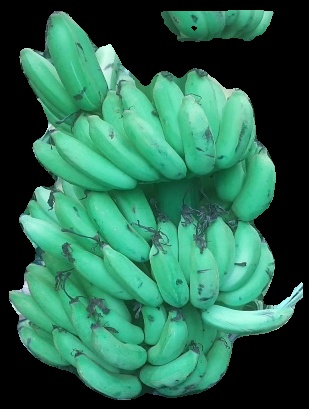
Variety: elakki-bale
Grade: grade1